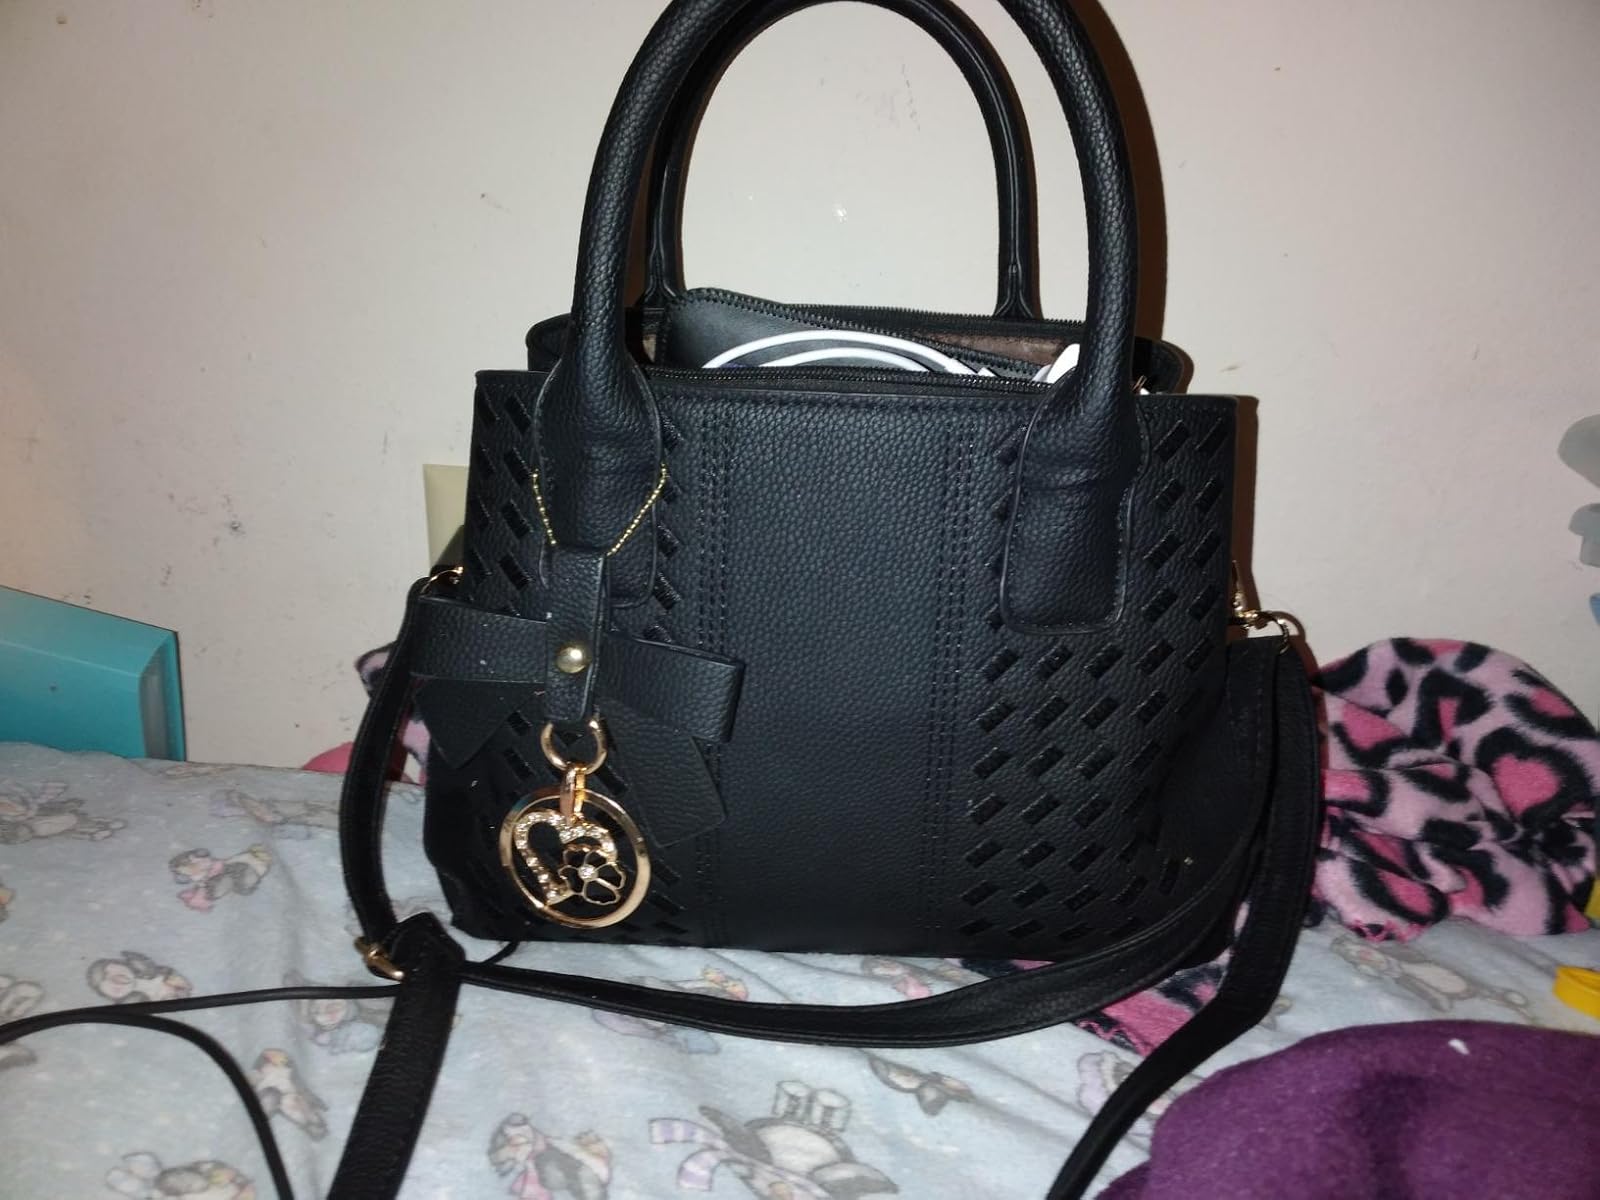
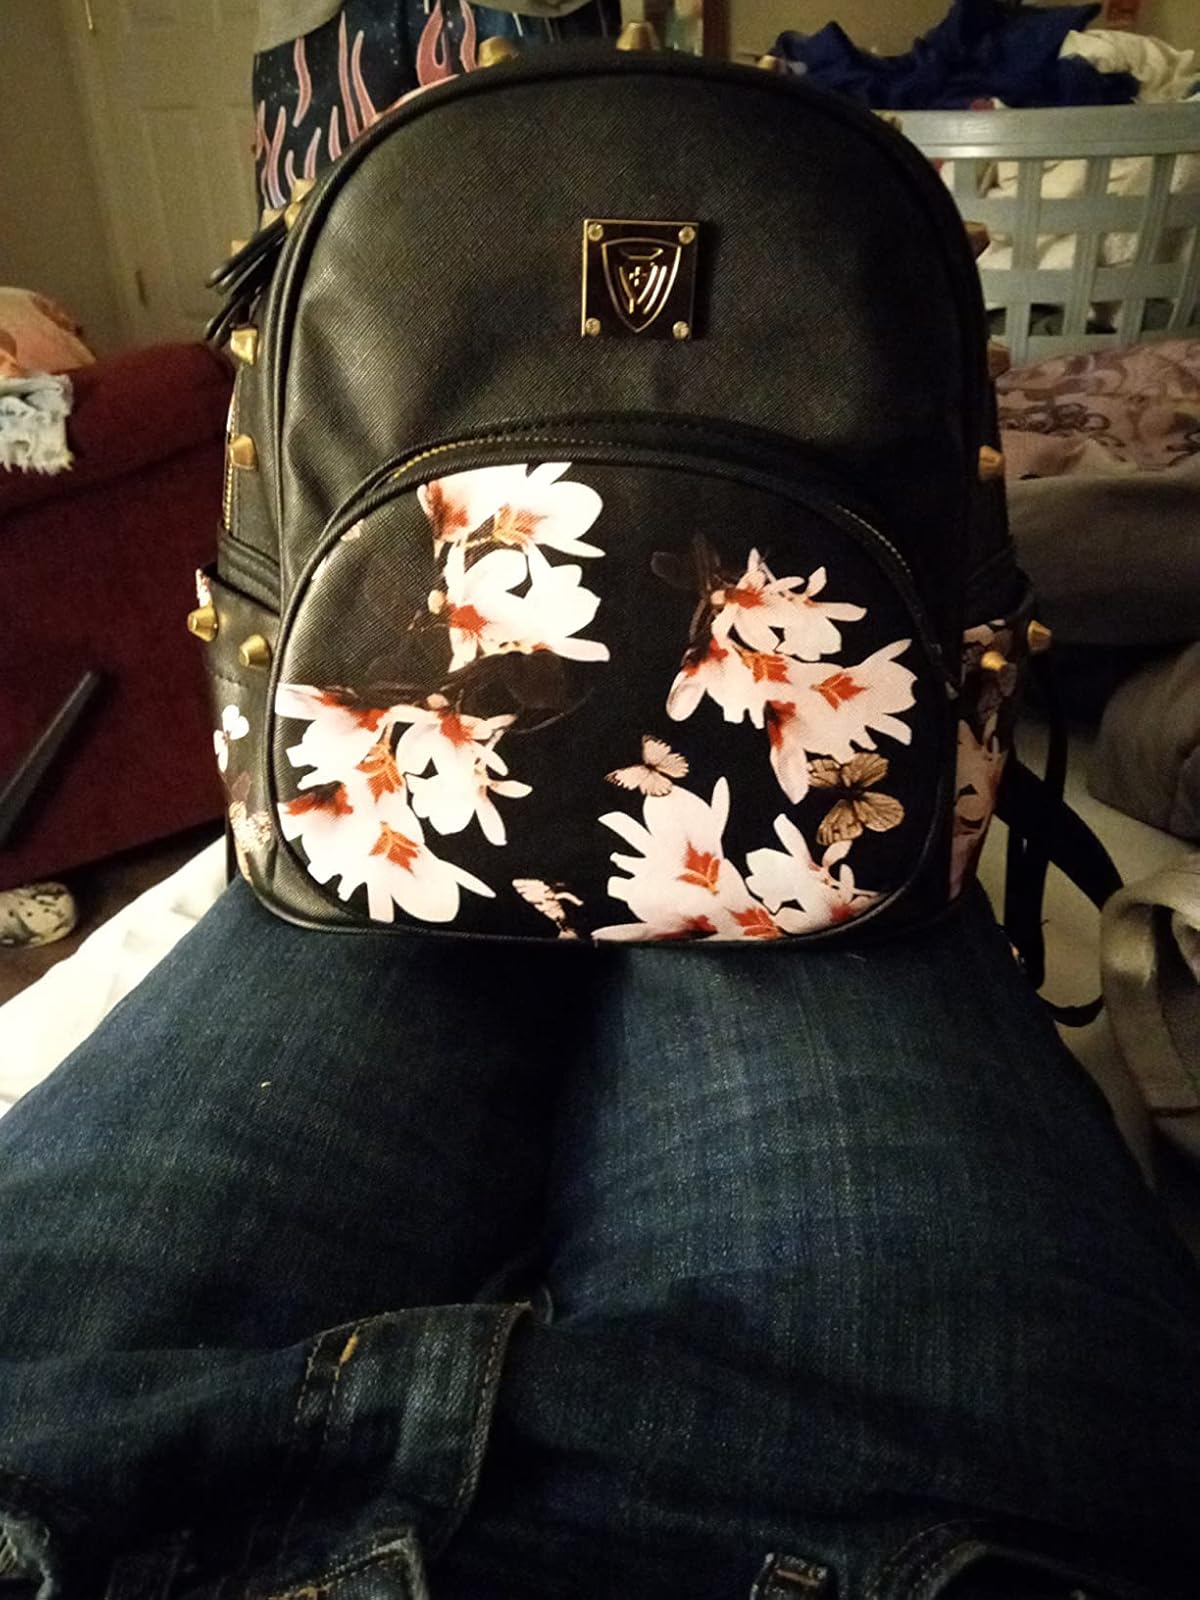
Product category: accessories_handbag
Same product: no